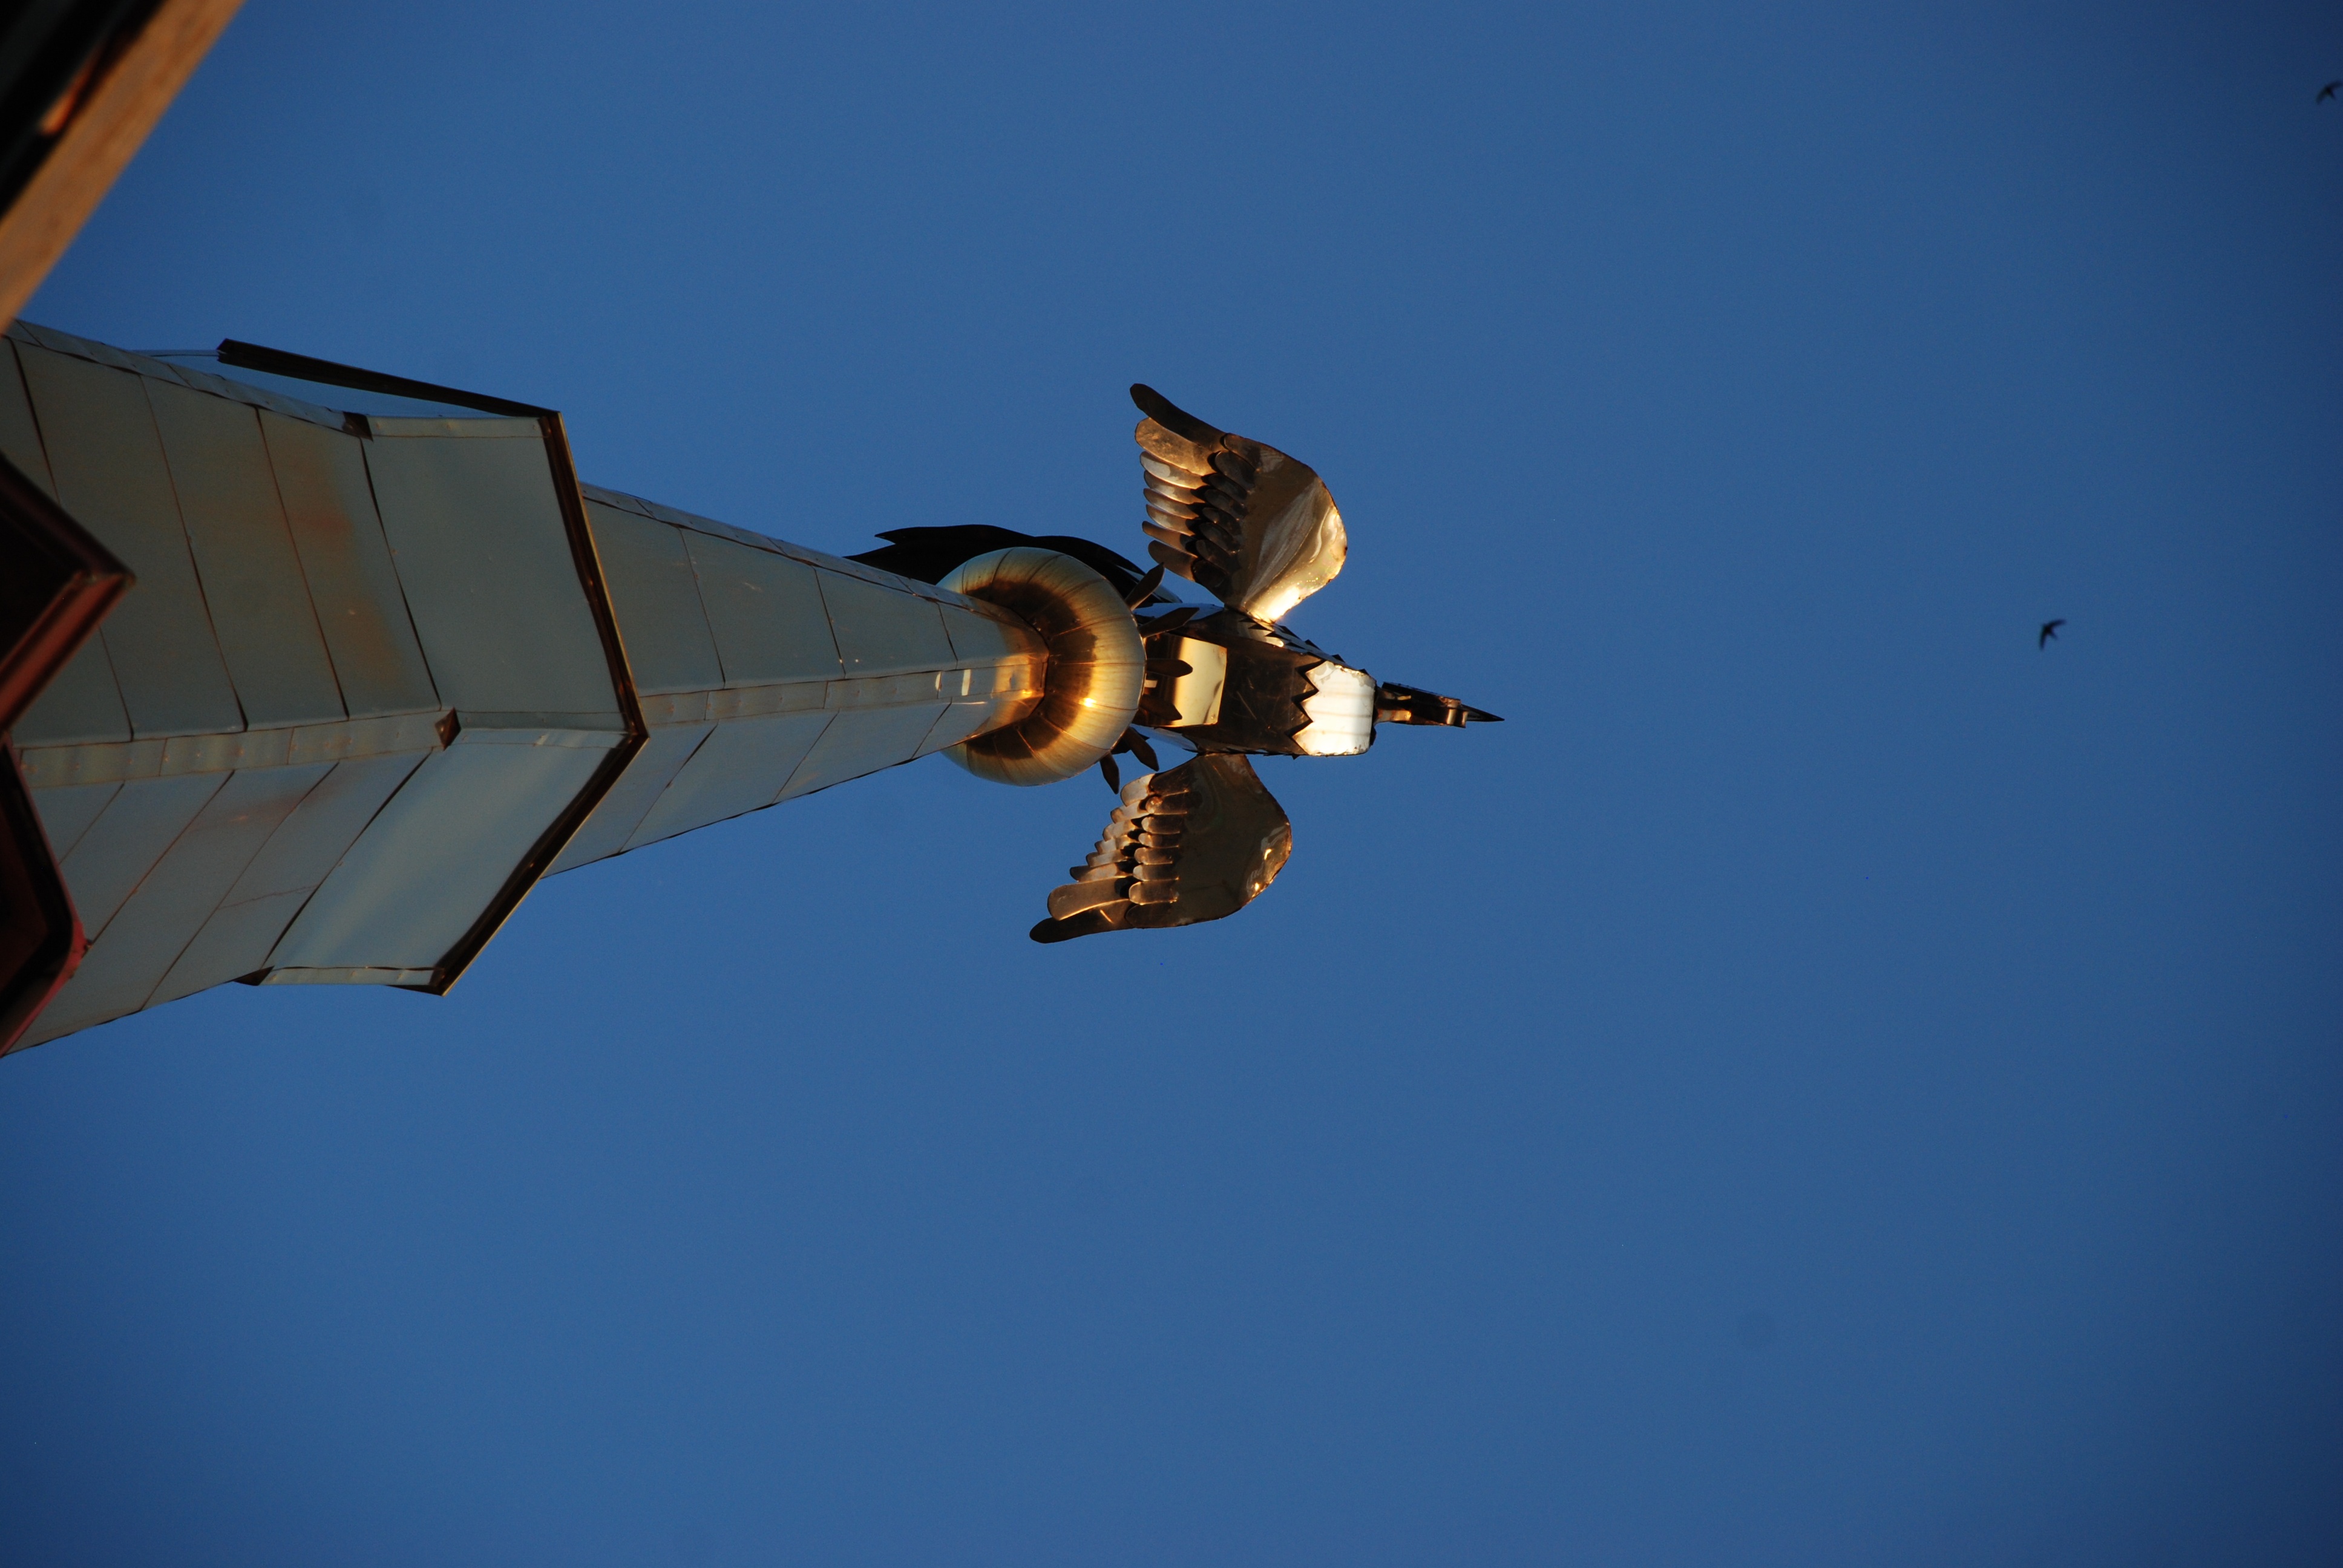
wing, sky, city, airplane, aircraft, europe, vehicle, aviation, flight, blue, nikon, moscow, nikkor, russia, d80, moskau, 18135mmf3556g, 18135mm, nikond80, moscou, izmailovo, screenshot, air force, jet aircraft, fighter aircraft, military aircraft, atmosphere of earth, aircraft engine